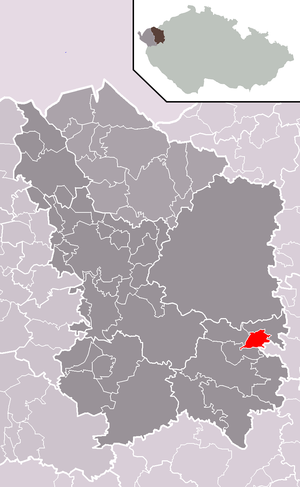
Vrbice est une commune du district et de la région de Karlovy Vary, en République tchèque. Sa population s'élevait à 194 habitants en 2018.